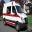
Label: ambulance